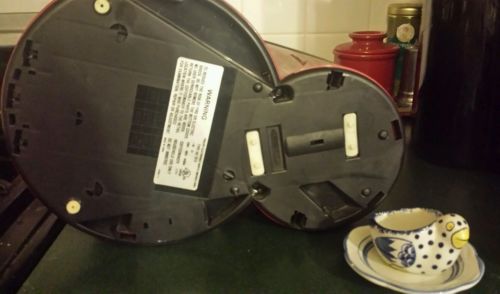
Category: coffee maker